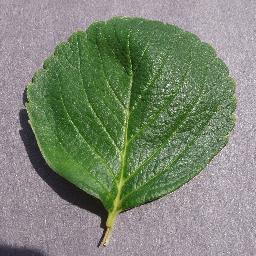
Label: Strawberry___healthy